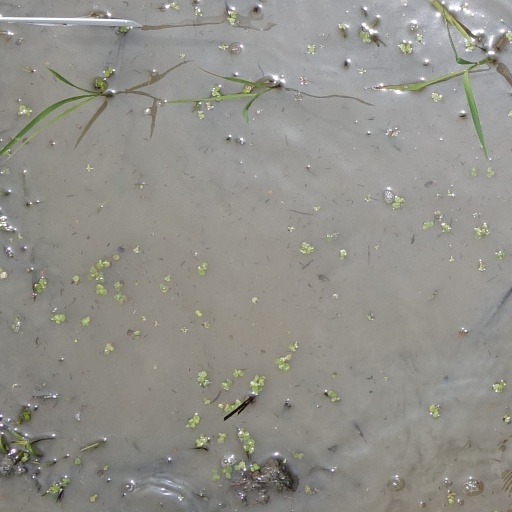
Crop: rice